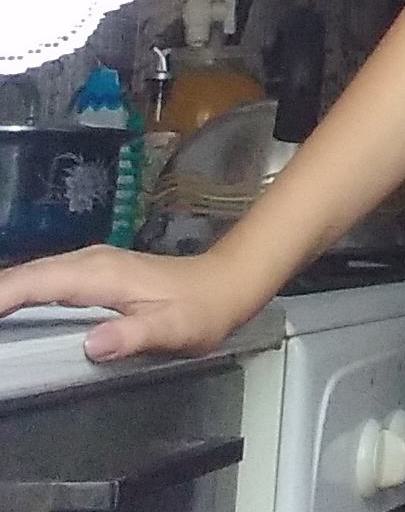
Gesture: no_gesture